Thingyan

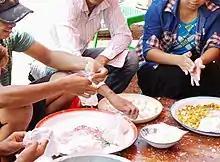
Revelers making "mont lone yay baw"

On New Year's Day, people offer food donations called "satuditha" at various places. They typically provide free food to those participating in the New Year's celebrations. Many Burmese wash their heads with "Tayaw, kinpun" on Burmese New Year's Day so as to leave behind all the impurities and bad omens from the past.